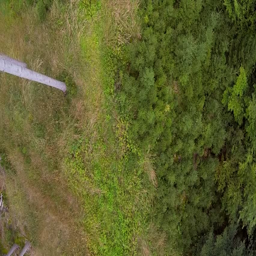
flight from a spruce forest